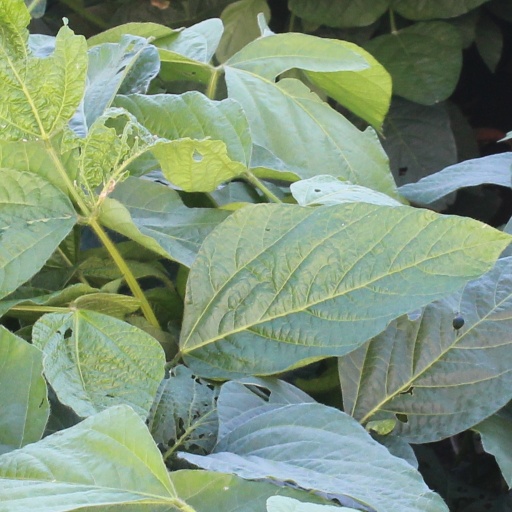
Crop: soybean